Unification of Germany

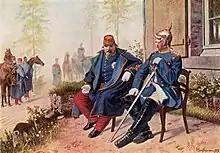
Emperor Napoleon III (left) at Sedan, on 2 September 1870, seated next to Prussian Chancellor Otto von Bismarck, holding Napoleon's surrendered sword. The defeat of the French army destabilized Napoleon's regime; a revolution in Paris established the Third French Republic, and the war continued.

Although several German states initially sided with Austria, they stayed on the defensive and failed to take effective initiatives against Prussian troops. The Austrian army therefore faced the technologically superior Prussian army with support only from Saxony. France promised aid, but it came late and was insufficient. Complicating the situation for Austria, the Italian mobilization on Austria's southern border required a diversion of forces away from battle with Prussia to fight the Third Italian War of Independence on a second front in Venetia and on the Adriatic sea.